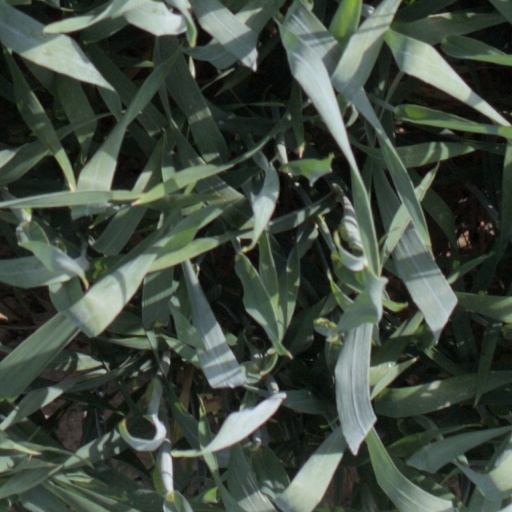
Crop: wheat